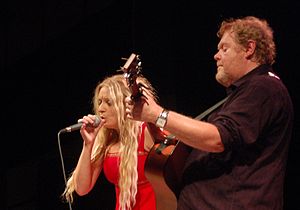
Tønder Festival
Eivør Pálsdóttir og Sebastian på festivalen i 2006.
Tønder Festival blev startet i 1974 og afholdes hvert år den sidste hele weekend i august. Festivalen har siden udviklet sig til en af de vigtigste europæiske festivaler indenfor traditionel og moderne folkemusik. Der er over 2500 frivillige medarbejdere tilknyttet festivalen.